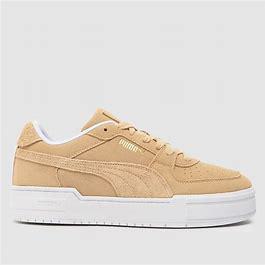
Brand: Puma
Model: Ca Pro